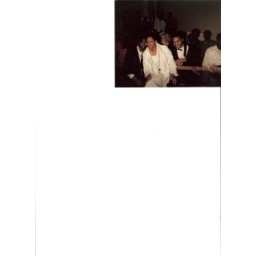
my mum in white and uncle on the bass guitar (in their young days)